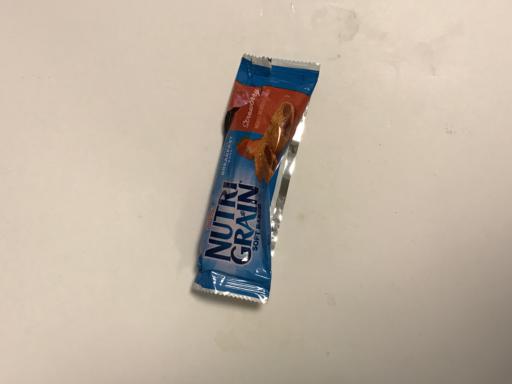
Waste category: trash